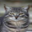
Label: cat